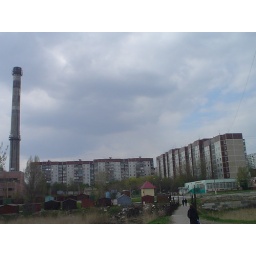
that tower is for the hot water in that residential area...that's where i live...in one of those building..:)